Comic Con India

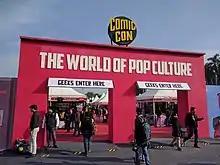

Comic Con India hosts the Indian Championship of Cosplay. Winners from each of the cosplay events held at the Comic Cons in Delhi, Mumbai, Bangalore, Hyderabad and Pune directly enter into the competition as finalists, and accordingly a final winner is chosen. The winner of the Indian Championship of Cosplay then represents India at the Crown World Championships of Cosplay, Chicago Comic Con.